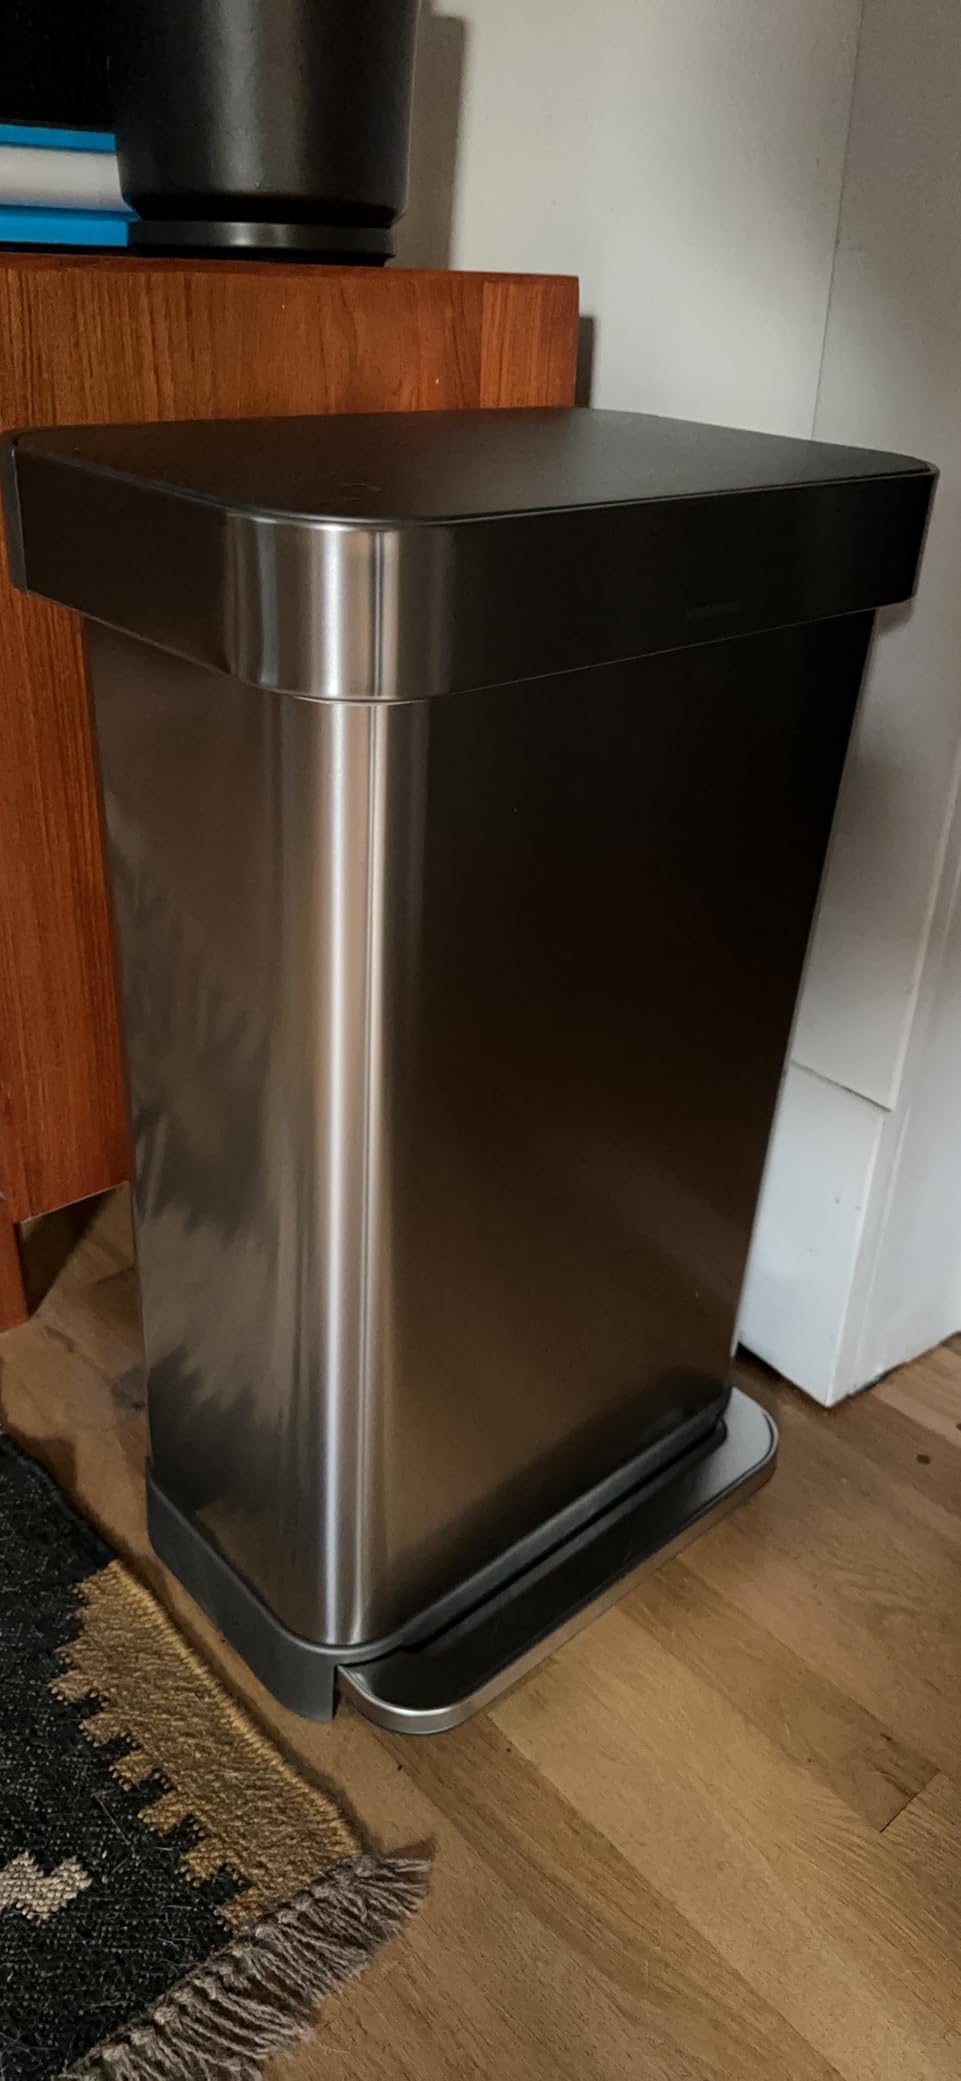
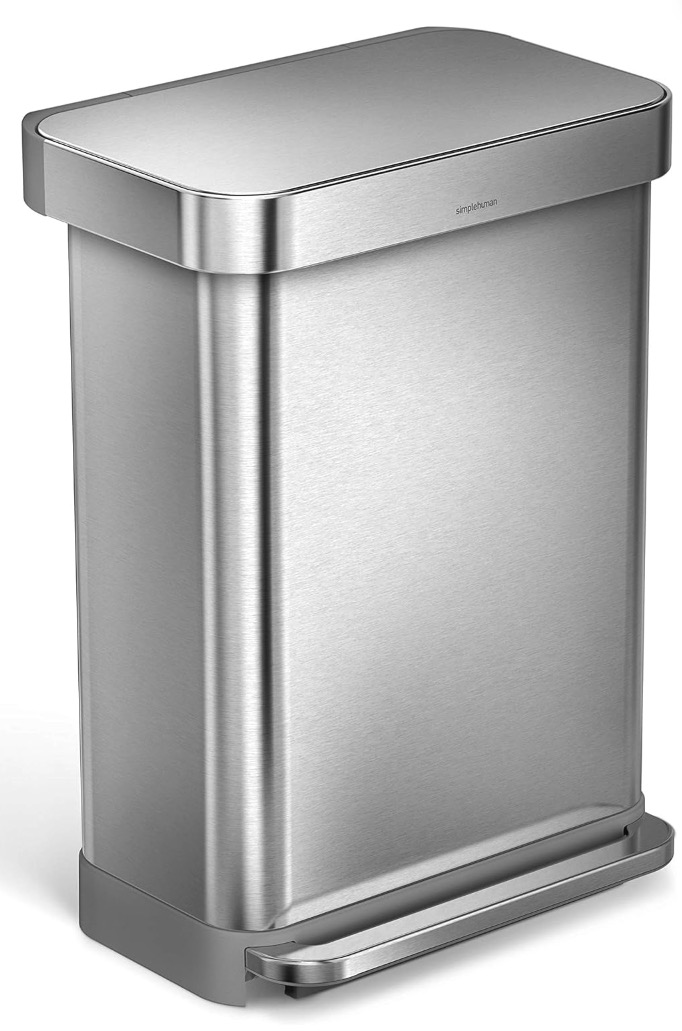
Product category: misc
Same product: yes